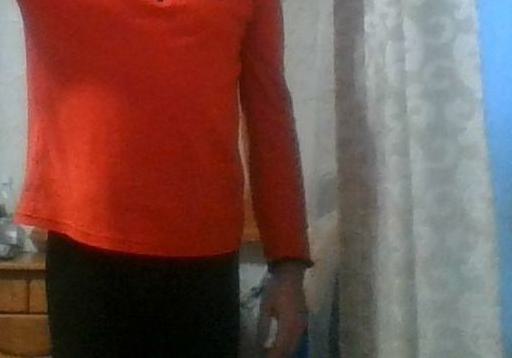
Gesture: no_gesture